Frederik Johnstrup

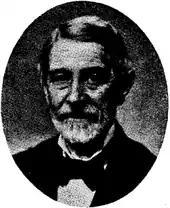
Frederik Johnstrup.

Johannes Frederik Johnstrup (12 March 1818– 31 December 1894) was a Danish professor, geologist and paleontologist. He was the founder of the Danish scientific periodical "Meddelelser om Grønland".